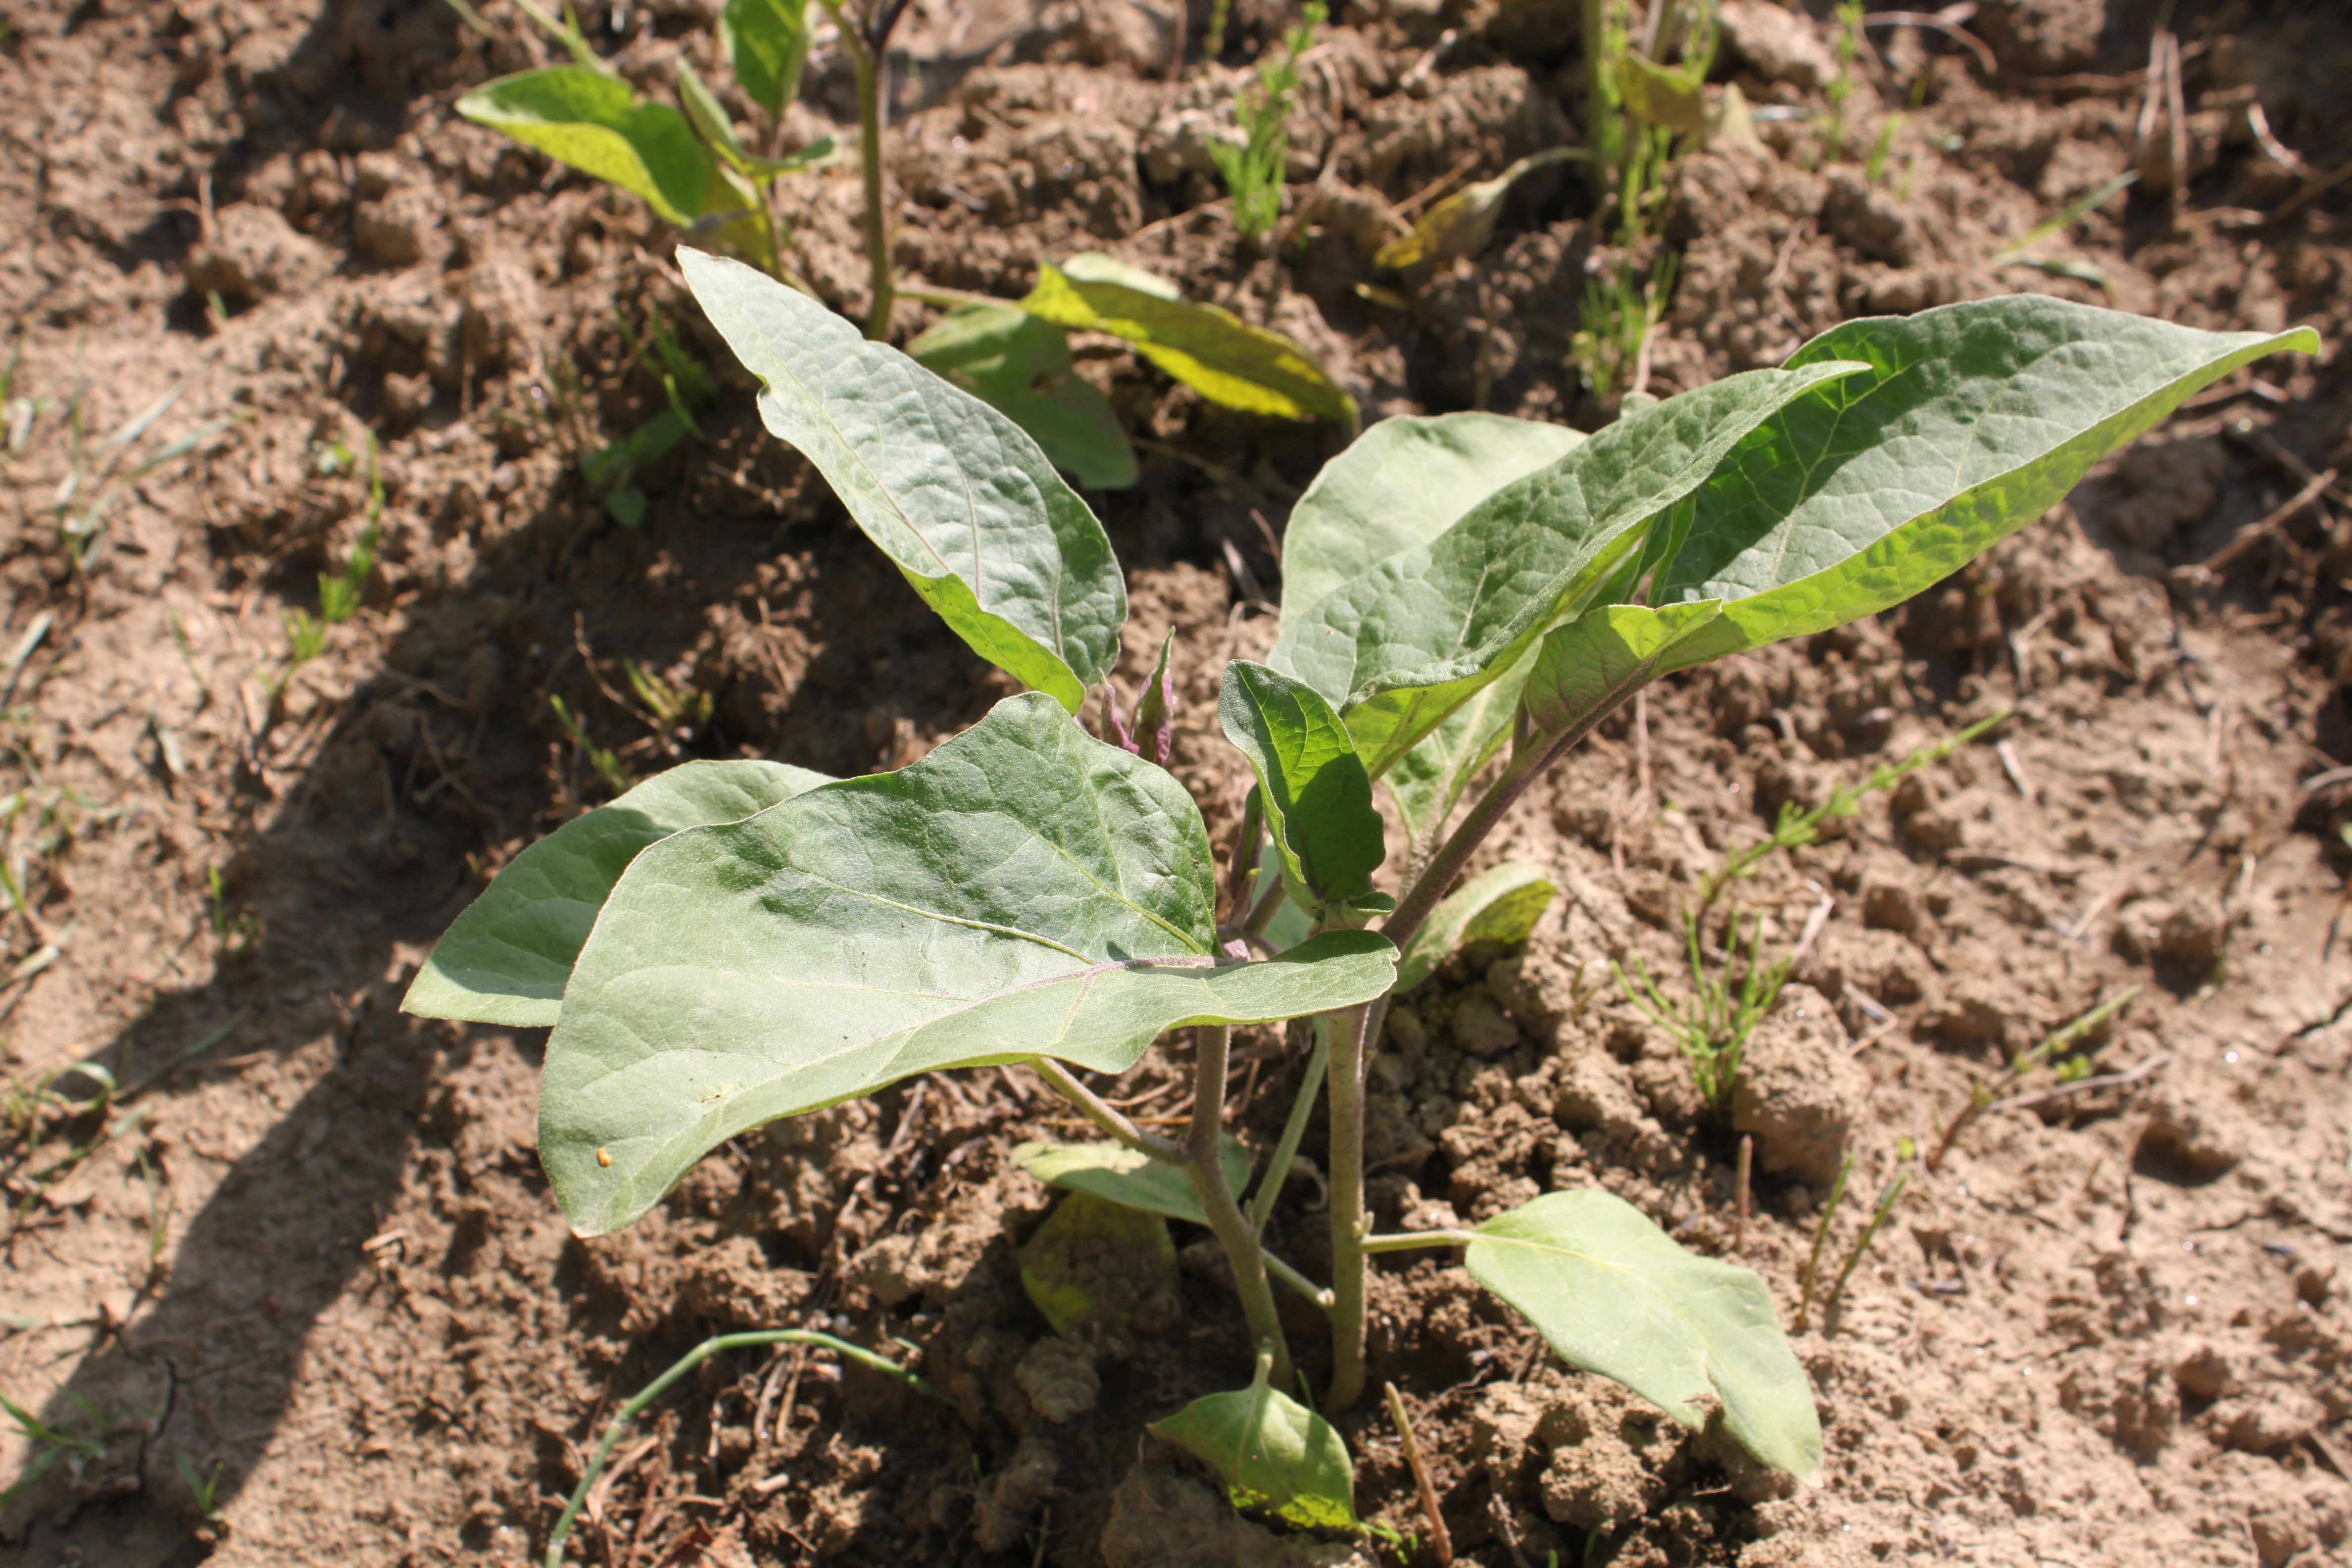
plant, leaf, flower, food, green, herb, produce, vegetable, crop, soil, drink, botany, agriculture, garden, flora, health, plants, weed, vegetables, planting, organic, eggplant, bio, flowering plant, daisy family, annual plant, land plant